Kalachakra stupa

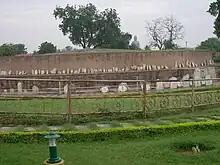
The ancient Dhanyakataka Stupa at Amaravati, Andhra Pradesh, India

This is the oldest of all Kalachakra Stupas and the place where according to Vajrayana oral transmission the Kalachakra tantra was first revealed by the historical Buddha. The stupa is not intact, however, there is a nearby museum with a smaller replica of the original Dhanyakataka Stupa. The museum also features some of the original stele and marble carvings from the original Stupa.According to Vajrayana traditional sources the Buddha taught Dharma at Dhanyakataka and conferred the Kalachakra ceremony on selected disciples, which would take the antiquity of the Amaravati Stupa back to 500 BCE. Taranatha, the Buddhist monk writes: "On the full moon of the month Caitra in the year following his enlightenment, at the great stupa of Dhanyakataka, Buddha manifested the mandala of "The Glorious Lunar Mansions" (Kalachakra) at Dhanyakataka. In Vajrayana Tantrism, Dhanyakataka (Amaravati) is considered a very important place in regard to the revelation of the Kalachakra tantra.